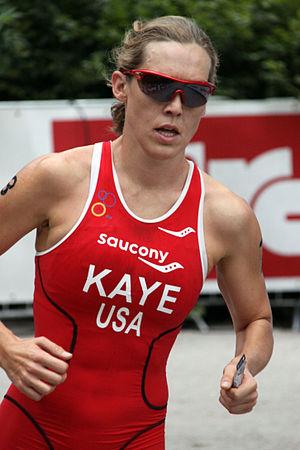
Alicia Kaye née le 7 octobre 1983 à Smithers, est une triathlète professionnelle américaine d'origine canadienne, multiple vainqueur de compétition Ironman 70.3.